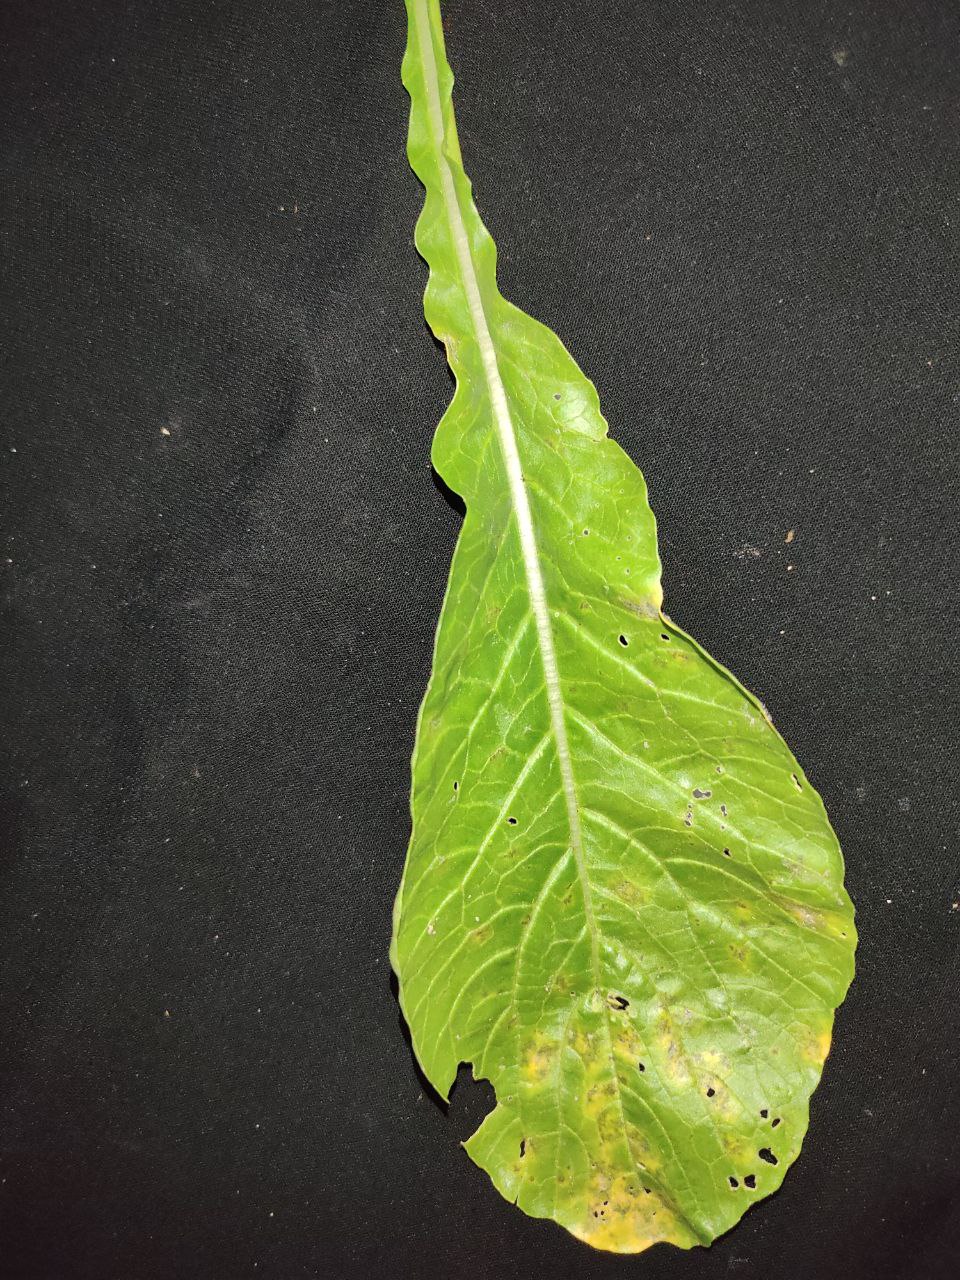
Label: Downey mildew